Bianca Lancia

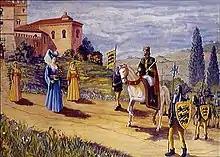
Painting of the meeting of Bianca and Frederick

The exact filiation and even the name of King Manfred's mother, traditionally called Bianca Lancia, are unknown. Historians have different versions about the identification of her parents, there was no clarity among contemporaries either: